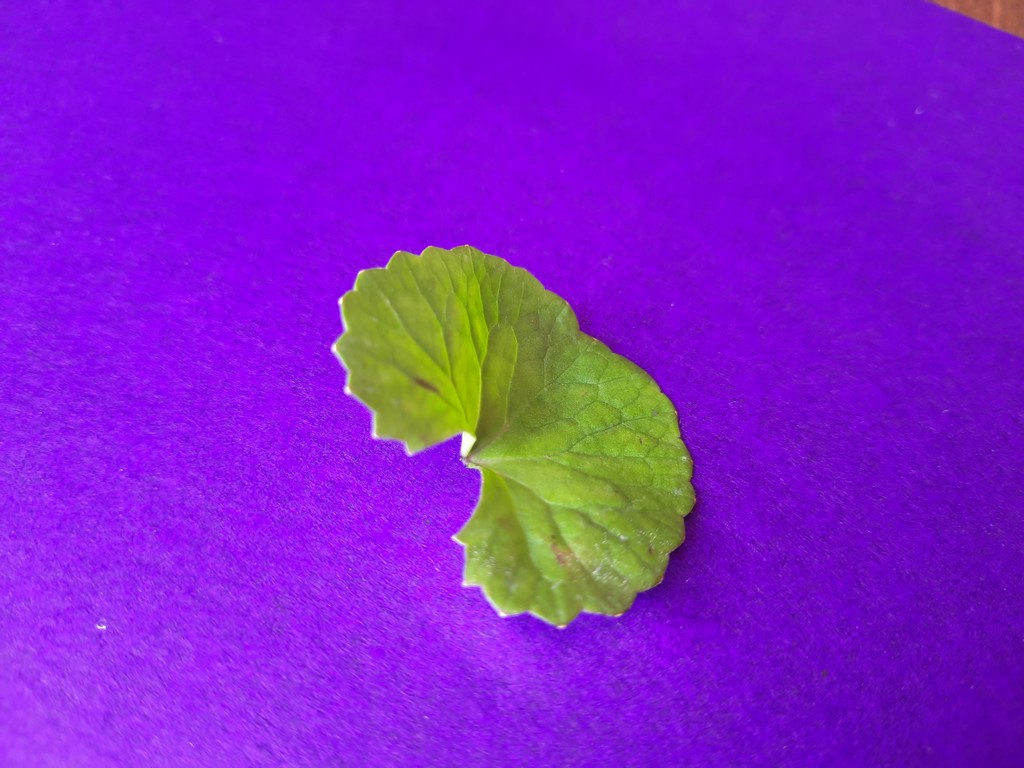
Label: Healthy